Conwal and Leck

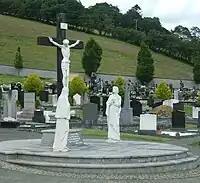
Conwal Cemetery

There are two cemeteries in the parish. Conwal Cemetery dates from 1795 and is located on the Letterkenny to Churchill road. New Leck cemetery, located in the Oldtown area, dates from 1978 and is a relatively modern cemetery. Old Leck cemetery is located not too far away and contains a ruined church and has been in existence since 1797.